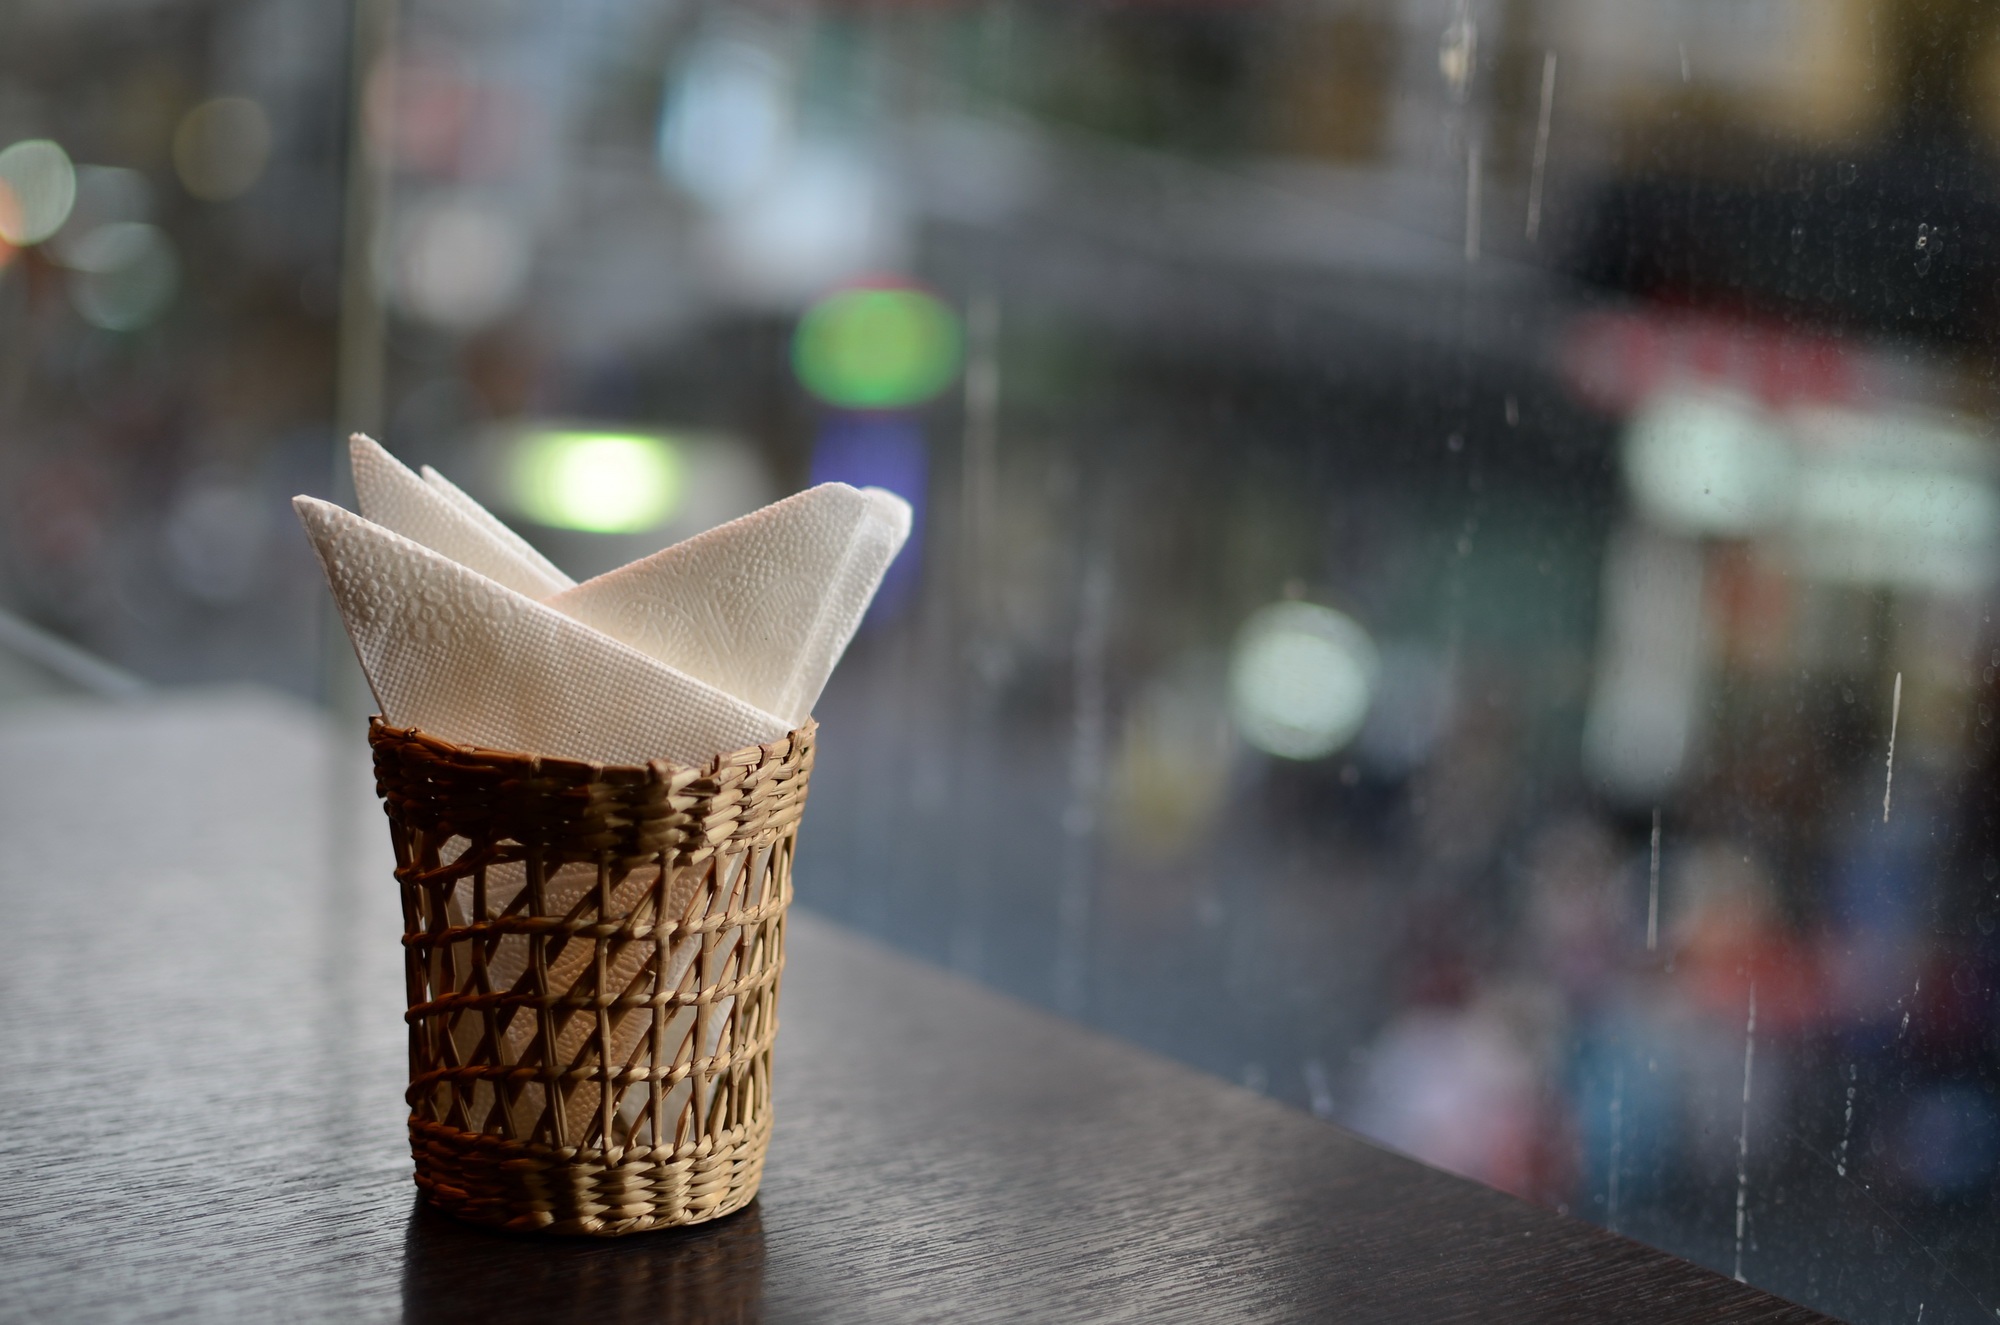
morning, rain, glass, spring, color, drink, lighting, common, shape, tissue paper, beside window